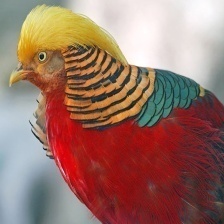
Species: GOLDEN PHEASANT
Scientific name: CHRYSOLOPHUS PICTUS